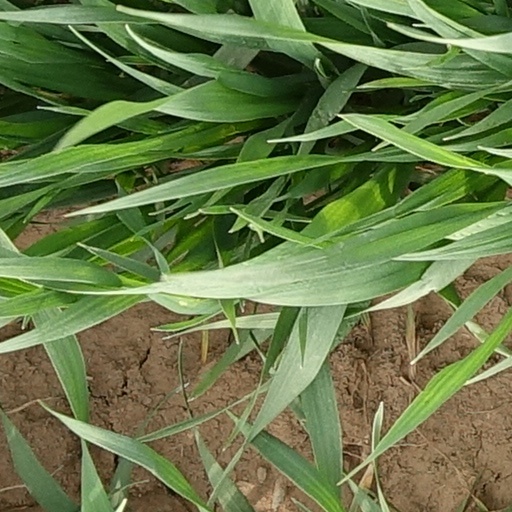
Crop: wheat